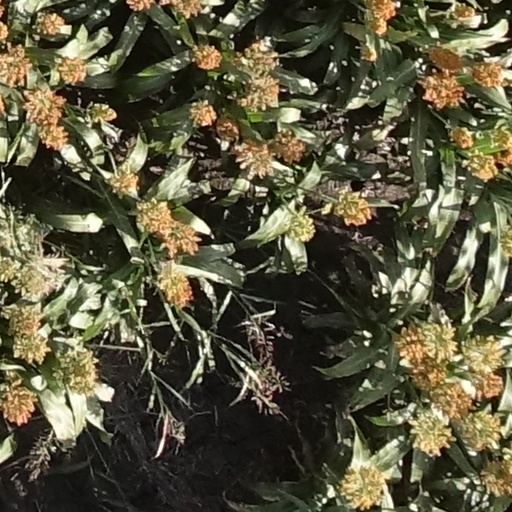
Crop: sorghum